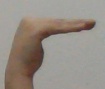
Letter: haa